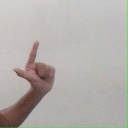
अक्षर: ल